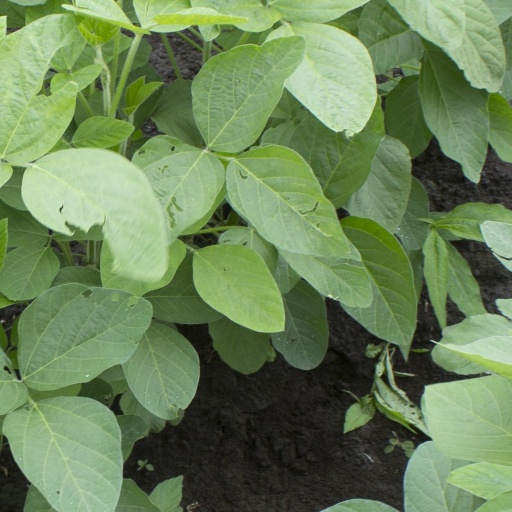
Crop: soybean